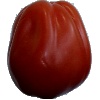
Label: tomato_heart